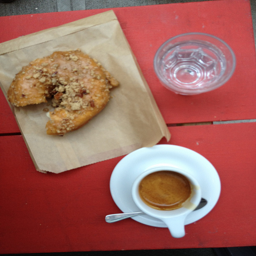
A mug of coffee near a paper napkin with a doughnut
A partially eaten pastry, coffee drink, and glass of water.
A pastry next to a coffee cup and a glass.
The pastry is ready on the table to be eaten.
CUP OF COFFEE, DONUT WITH A BITE OUT OF IT AND A GLASS OF WATER